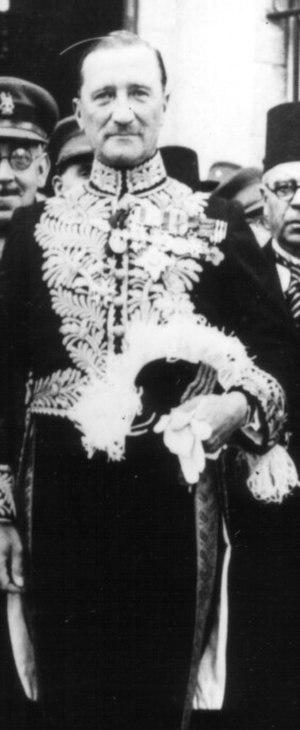
Edward Louis Spears, né à Paris en France le 7 août 1886 et mort à Ascot en Angleterre le 27 janvier 1974, est un militaire britannique qui s'est notamment illustré lors de la Seconde Guerre mondiale.